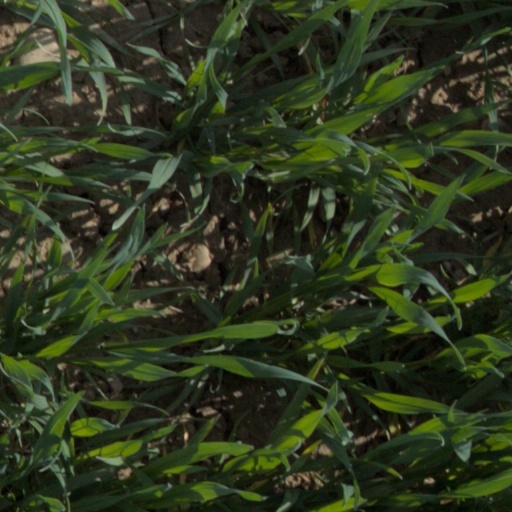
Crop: wheat